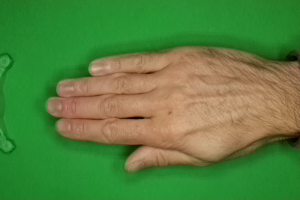
Label: paper